Cockersdale

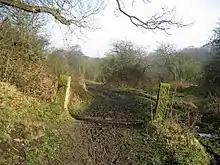
Leeds Country Way passing through Cockersdale

Cockersdale is a location near Tong, south-west of Leeds, West Yorkshire, England. The Leeds Country Way follows the valley known as Cockers Dale, along Tong Beck, from the A58 road northwards. The beck forms the boundary between the metropolitan districts of Leeds and Bradford for much of the valley, but the settlement identified on Ordnance Survey maps as Cockersdale is within Leeds.